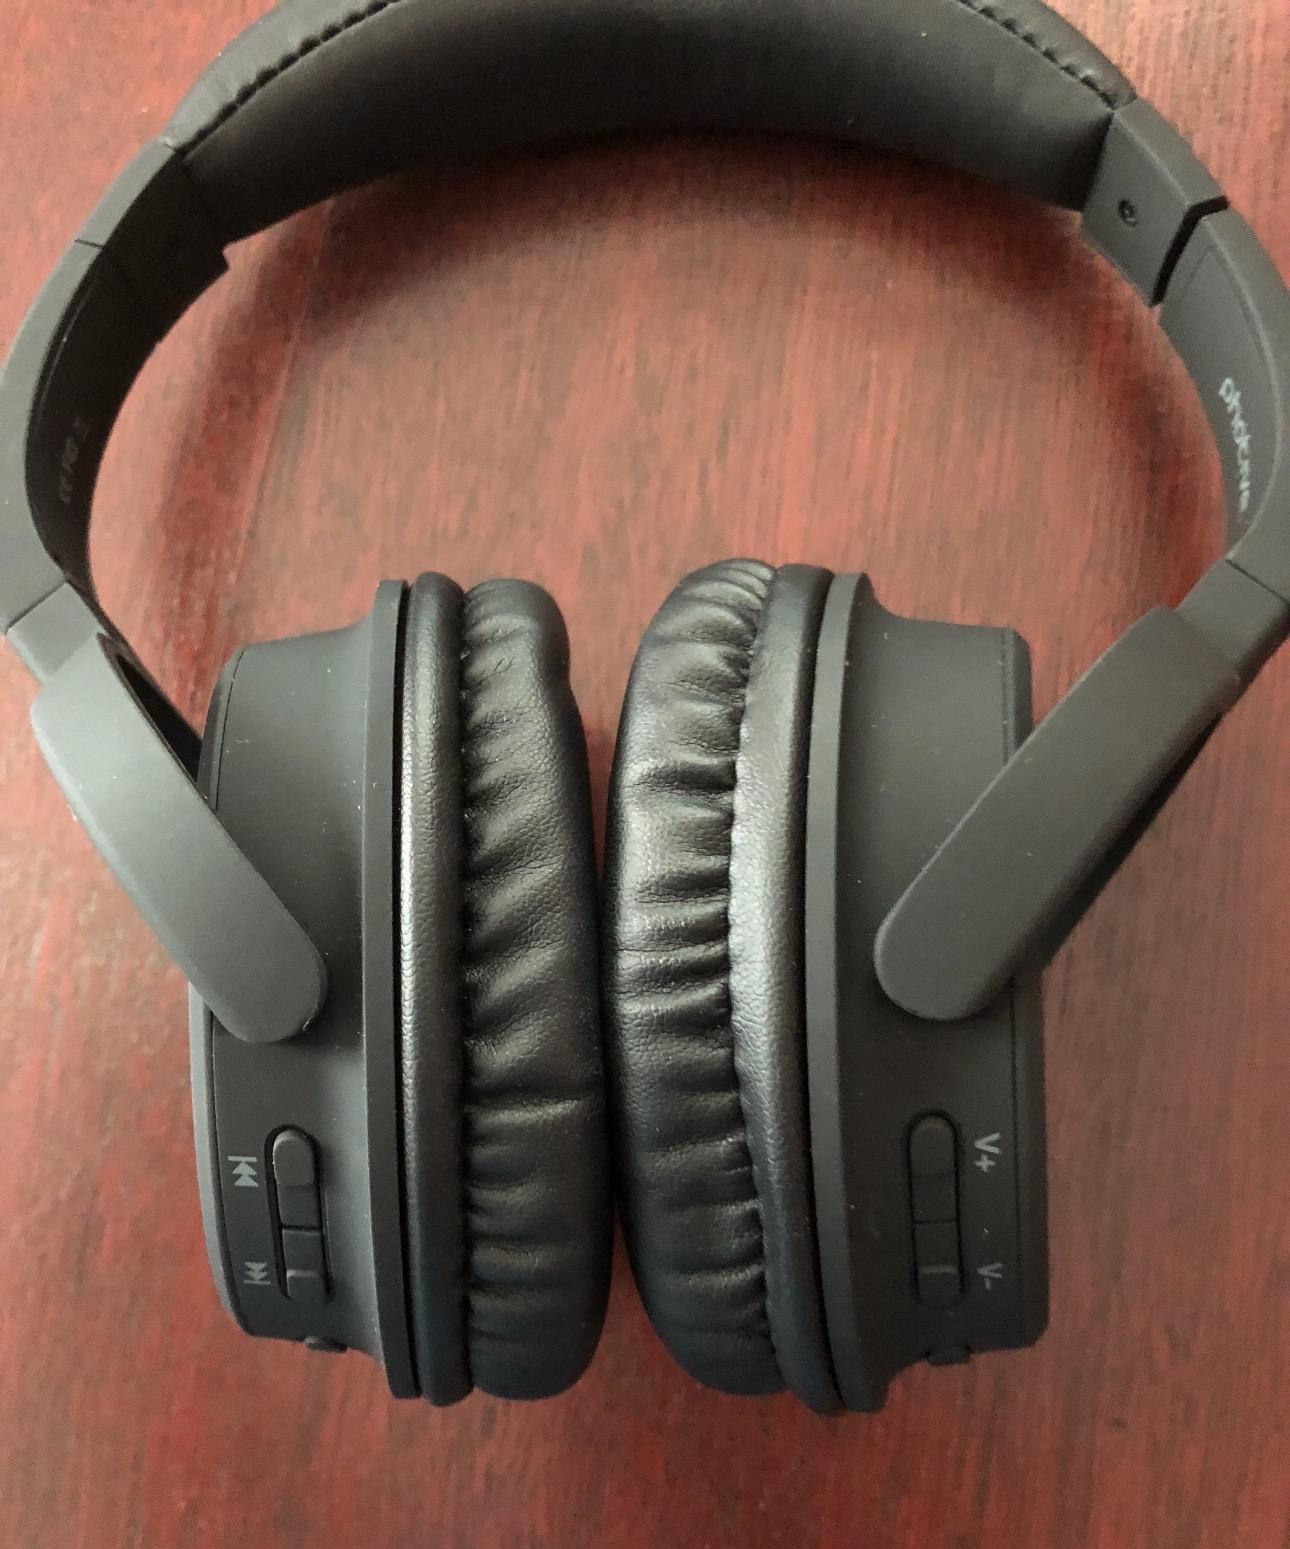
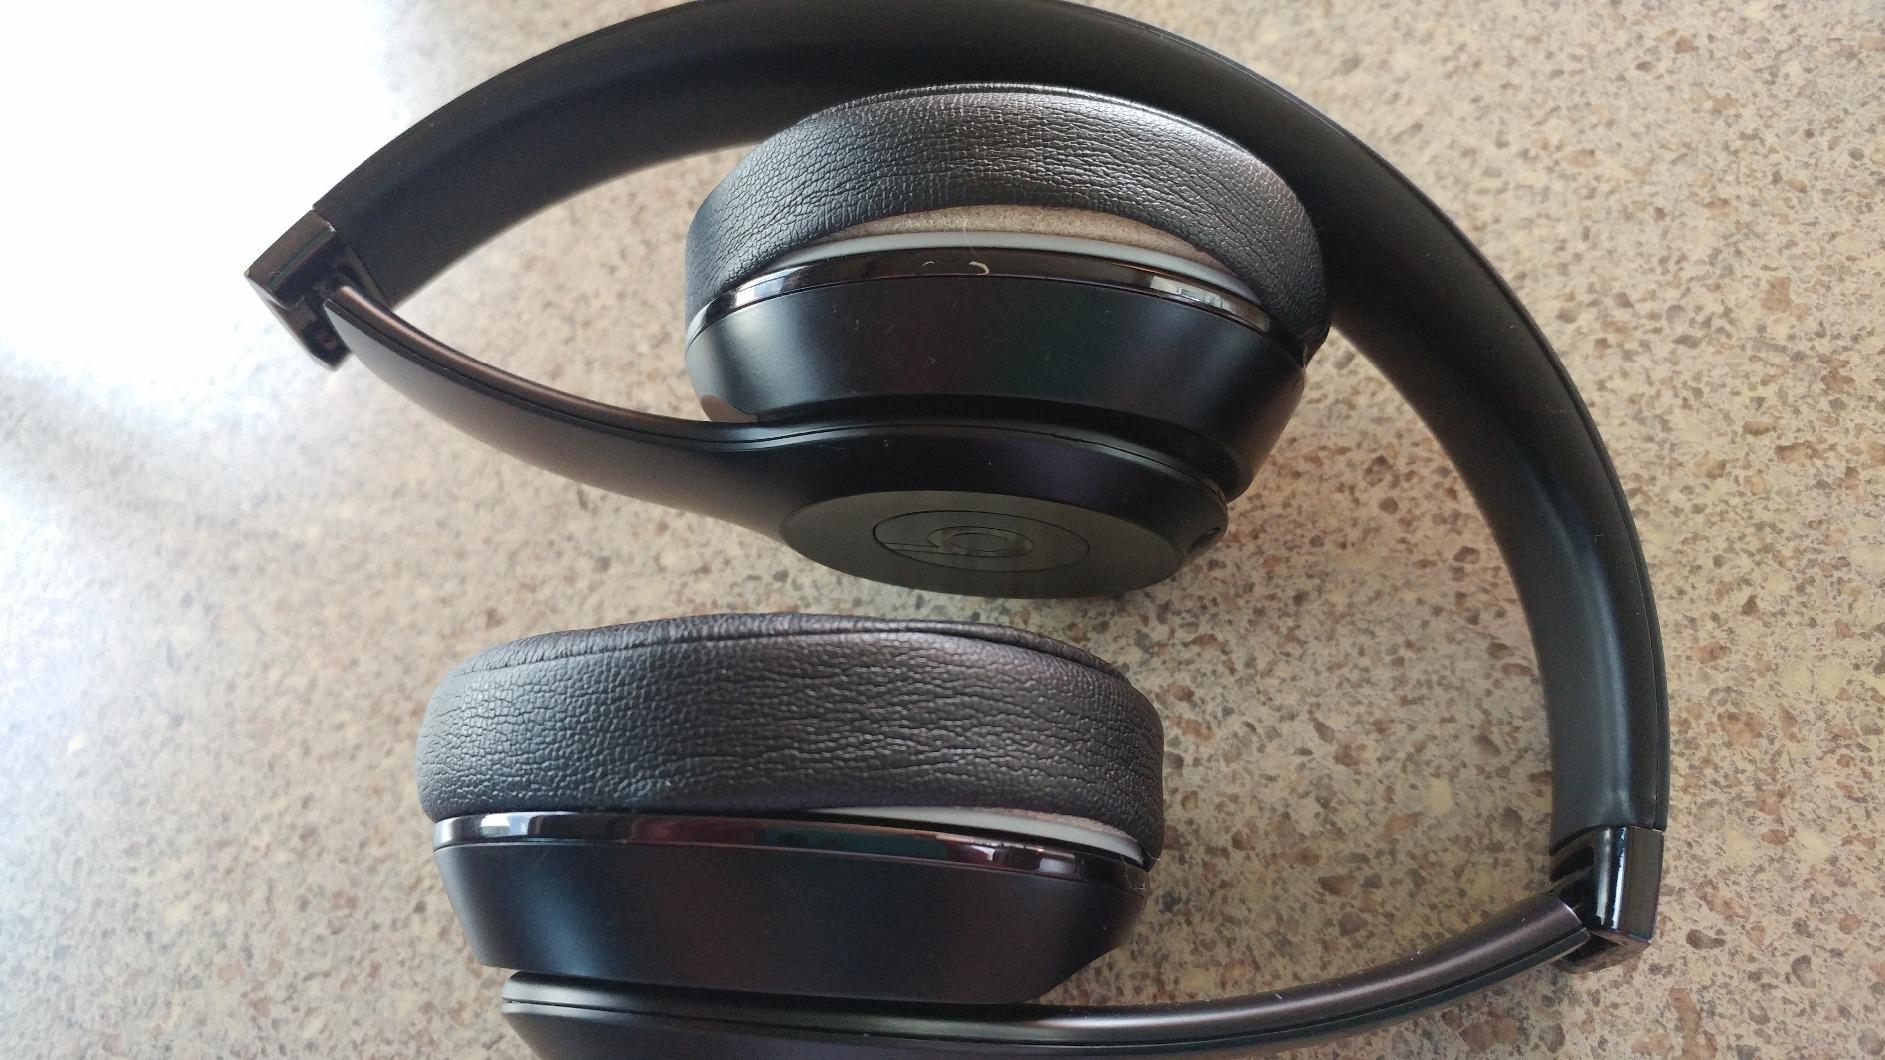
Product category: headphones
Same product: no